Orson Grimmett Bungalow

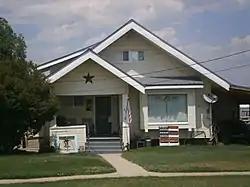

The Orson Grimmett Bungalow was listed on the National Register of Historic Places in 1983.